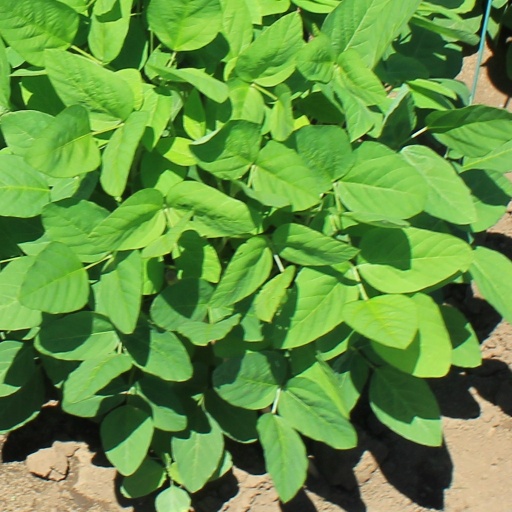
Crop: soybean